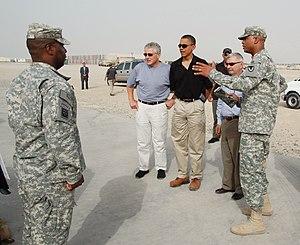
Charles Timothy Hagel dit Chuck Hagel, né le 4 octobre 1946 à North Platte, est un homme politique américain. Membre du Parti républicain, il est sénateur du Nebraska entre 1997 et 2009 puis secrétaire à la Défense dans l'administration démocrate du président Barack Obama.